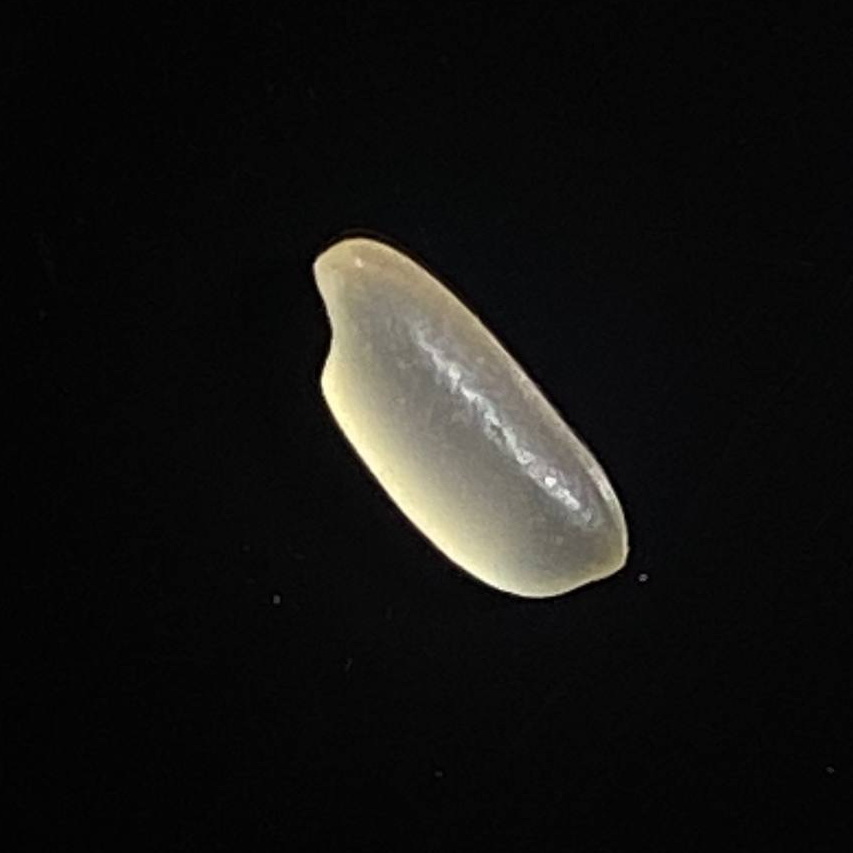
Rice variety: Shorna5